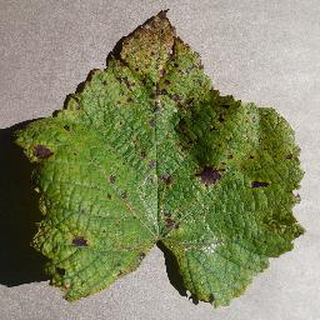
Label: grape_leaf_blight